Norman Harras

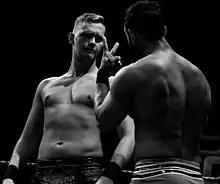
Harras in March 2020, at 16 Carat Gold

Norman Halberschmidt (born 28 November 1996), better known by his ring name Norman Harras, is a German professional wrestler. He works for Westside Xtreme Wrestling (wXw), where he is a former two time Shotgun Champion.